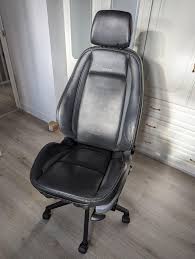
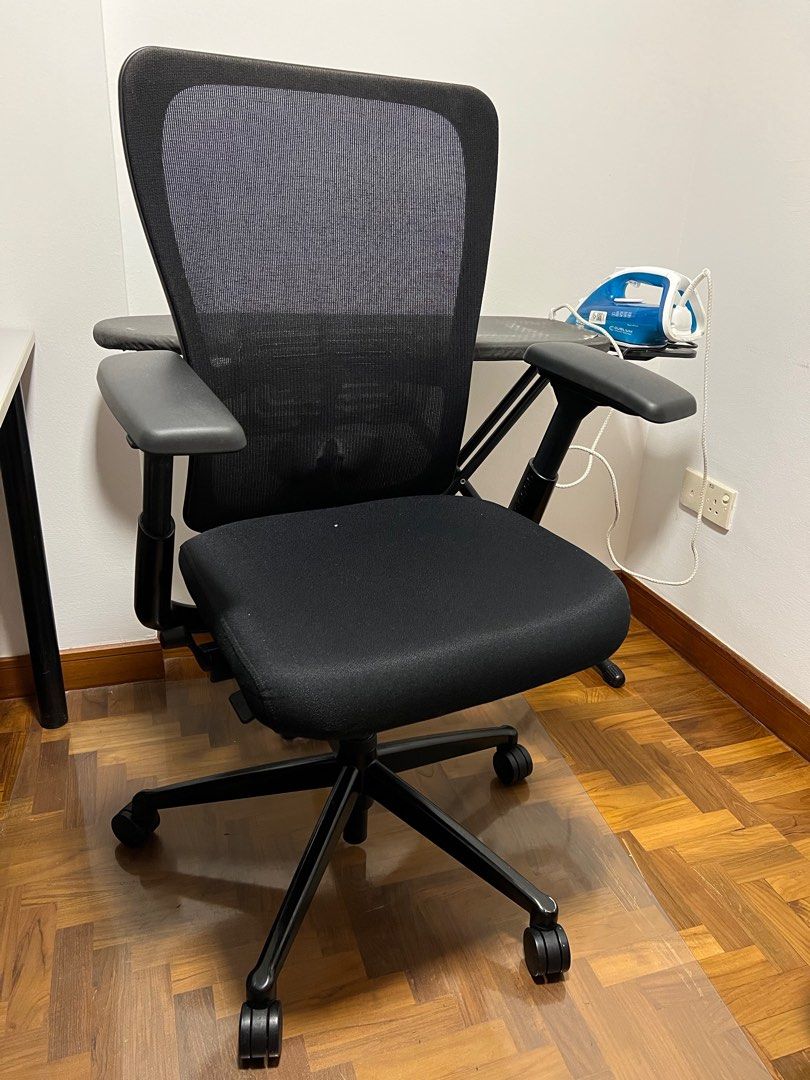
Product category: items_chair
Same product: no